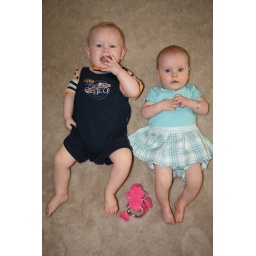
A study in stereotypes: male vs. female